Hinduism in Mongolia

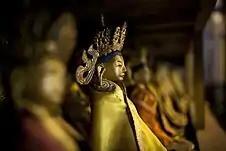

The fall of the Mongolian People's Republic in 1990 ended an era of enforced atheism and the Mongolian people's national and cultural interest in religion was reignited. During its rule, The Soviet inspired government destroyed an estimated 700 Buddhist monasteries, as well as an unknown number of religious congregations and buildings. There was also a decline of known religious custodians and practitioners. According to Saskia Abrahms-Kavunenko, the lack of formalised Buddhist institutions and practitioners resulted in religious insecurity and uncertainty in Mongolia; when paired with the resurgence of religiosity, it enables the growth of trans-local religious and spiritual groups in the capital. The International Society for Krishna consciousness, the Sri Sri Ravi Shankar collective and the Ananda Marga organisation are popular congregations that explore Hindu spirituality and philosophies in Ulaanbaatar. Some Mongolians fill gaps in their understandings of Buddhism with the alternative religious discourses, ideas and practices that they learn from these spiritual groups. In a study conducted by Abrahms-Kavunenko, one-third of the Mongolian Buddhists that she interviewed had attended at least one of Sri Sri's Hindu spiritual retreats. Patanjali Yoga and vegetarian diets, both important Hindu values have also become normalised characteristics of Mongolian Buddhism. Due to the philosophical similarities between Hindu and Buddhist concepts including, for example, reincarnation, Karma and meditation, Buddhist Mongols have begun to incorporate Hindu spiritual ideas and practices into their Buddhist philosophies since 1999; this is to fill the explanatory gaps in their understanding of Buddhism.